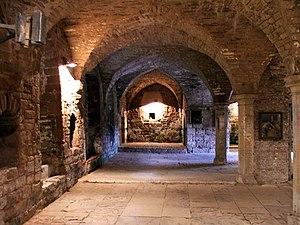
L’abbaye de Rufford est une ancienne abbaye cistercienne, située dans le village de Rufford, en Angleterre. Comme la plupart des abbayes britanniques, elle a été fermée par Henry VIII durant la campagne de dissolution des monastères.